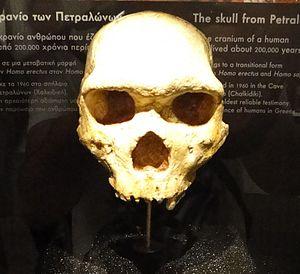
La liste des espèces d'animaux disparus d'Europe comptabilise les animaux éteints, réintroduits et disparus localement d'Europe du Pliocène à l'Holocène.
La préhistoire de la Grèce est la période comprise entre les premières traces laissées par l’Homme et l’apparition des premiers documents écrits sur le territoire actuel de la Grèce.
Cette liste de fossiles d'hominidés présente un certain nombre de fossiles d'hominines selon un classement chronologique. Il existe des milliers de fossiles, dont beaucoup sont fragmentaires et ne consistent qu'en de simples dents ou fragments d'os isolés. Cette liste ne se veut pas exhaustive, mais présente les principaux spécimens découverts. La plupart de ces fossiles se situent sur des branches ou des rameaux distincts de la branche hypothétique menant à Homo sapiens.
La grotte de Petrálona est située en Chalcidique, à 1 km du village du même nom, à environ 35 km au sud-est de Thessalonique et au pied du Mont Katsika. Elle est le site de la découverte du crâne d'Archanthropus europaeus petraloniensis puis de son squelette, daté d'environ 700 000 ans, et de nombreux autres fossiles accompagnés d'outils de pierre, et des plus anciennes traces de feu trouvées à ce jour, datée à 1 million d'années.
L’Homme de Petralona est le nom donné à un crâne fossile du genre Homo, découvert en 1960 dans la grotte de Petralona, en Chalcidique. Le paléoanthropologue grec Aris Poulianos l'a décrit en 1976 et l'a attribué à l'époque à une nouvelle espèce, Archanthropus europaeus petraloniensis. Il est cependant généralement attribué aujourd'hui à l'espèce européenne Homo heidelbergensis. Après plus de 12 années de recherches et d'études approfondies, Aris Poulianos a pu dater le fossile d'environ 700 000 ans. Il a fondé en 1971 la Société anthropologique de Grèce. Son fils, Nickos Poulianos, a poursuivi l'étude du fossile après son père.